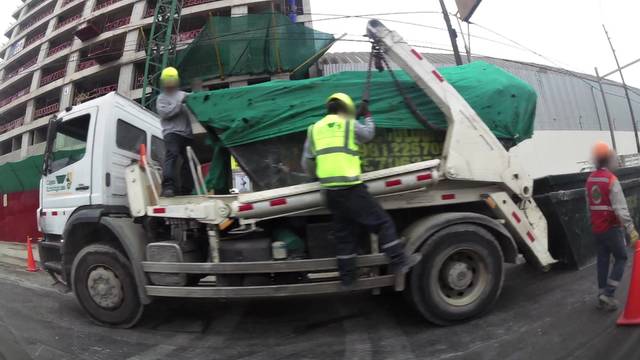
Region: Peru
Coordinates: -12.056, -77.059